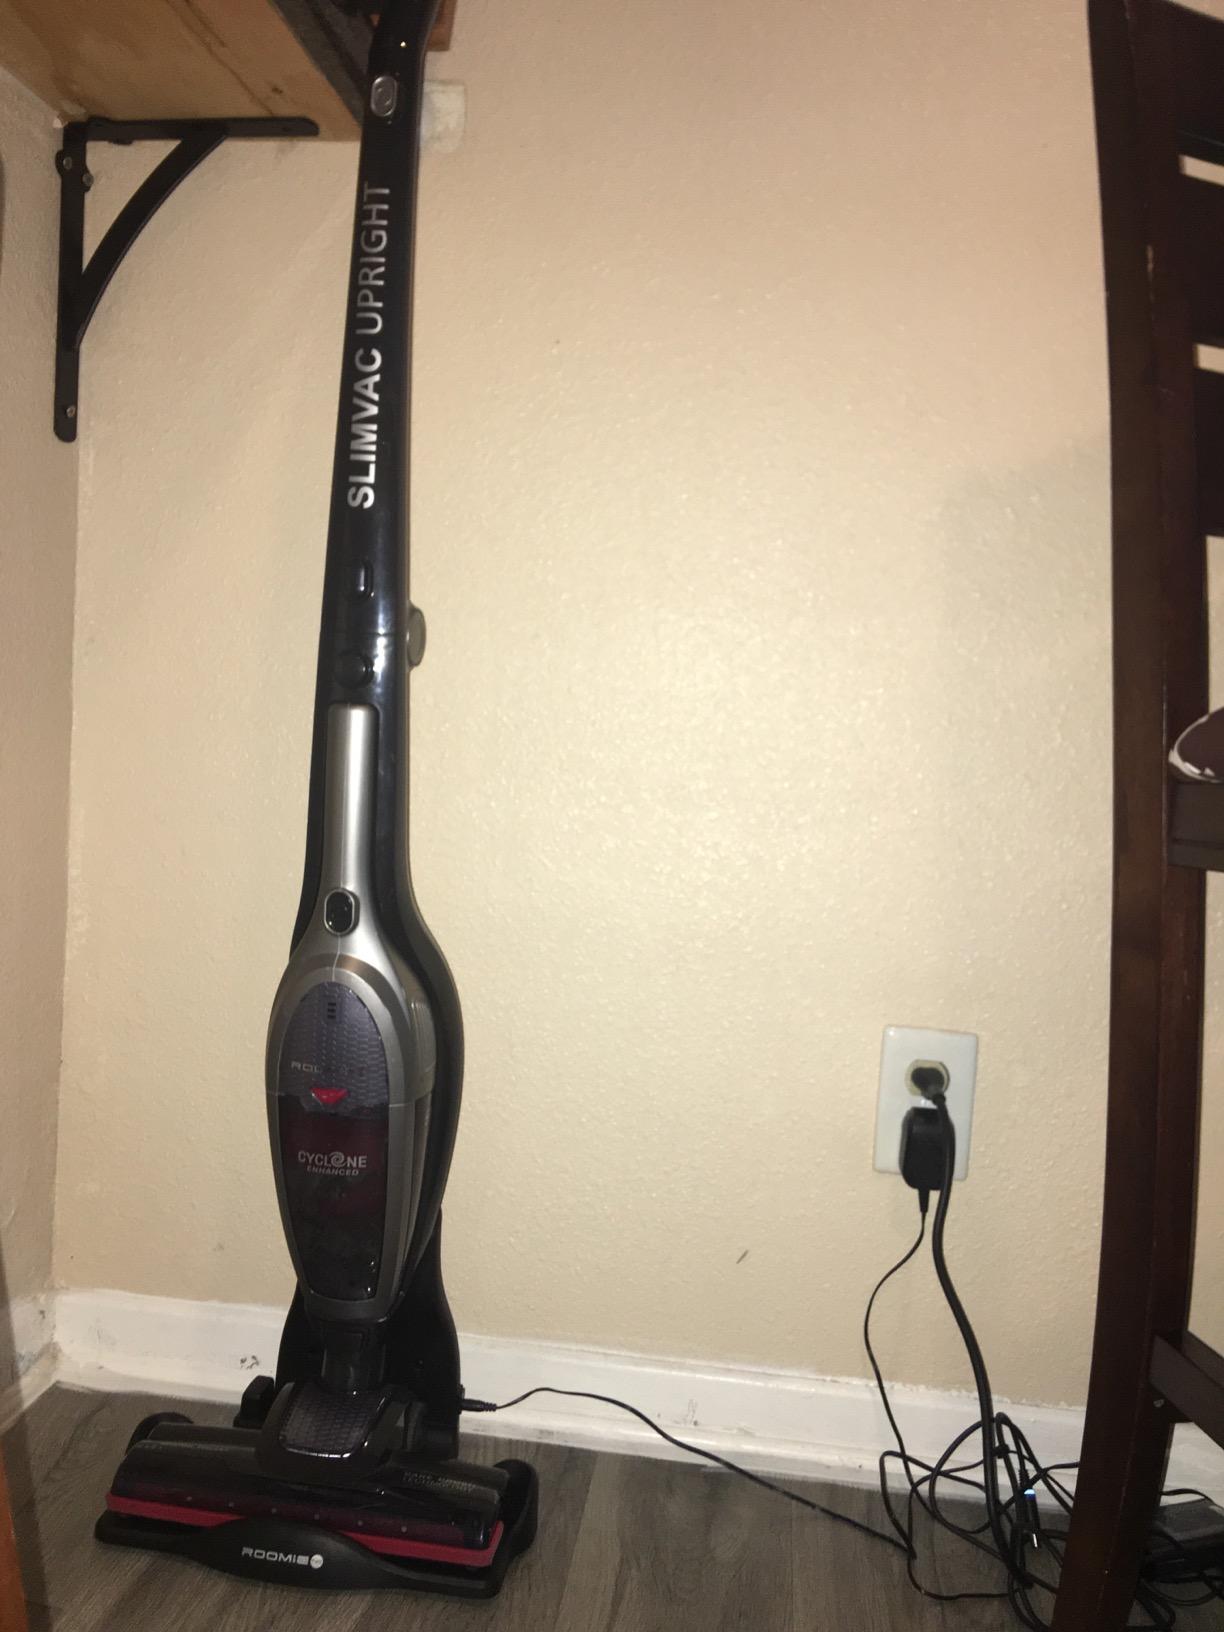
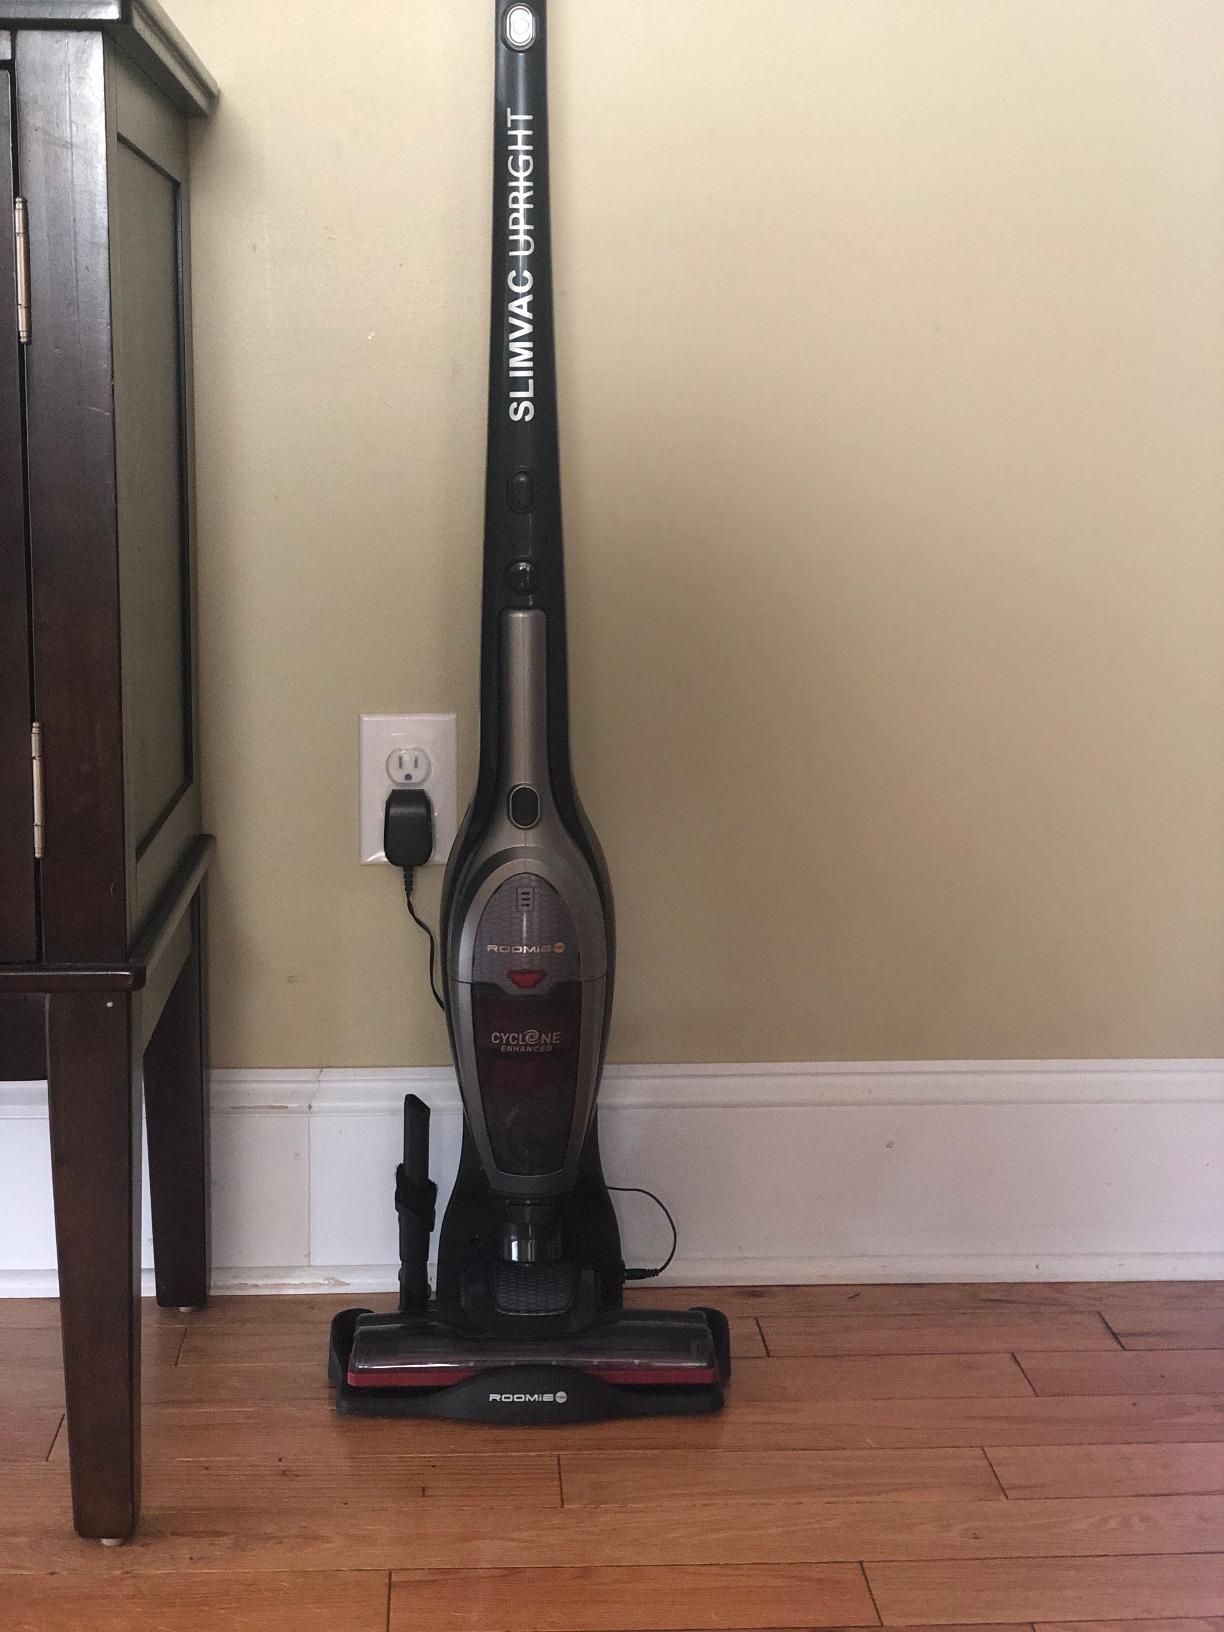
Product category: items_vacuum
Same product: yes